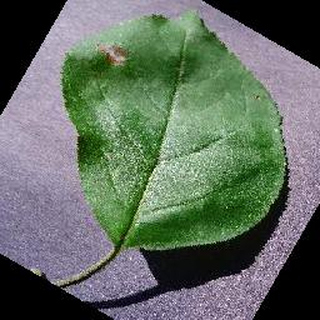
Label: apple_black_rot